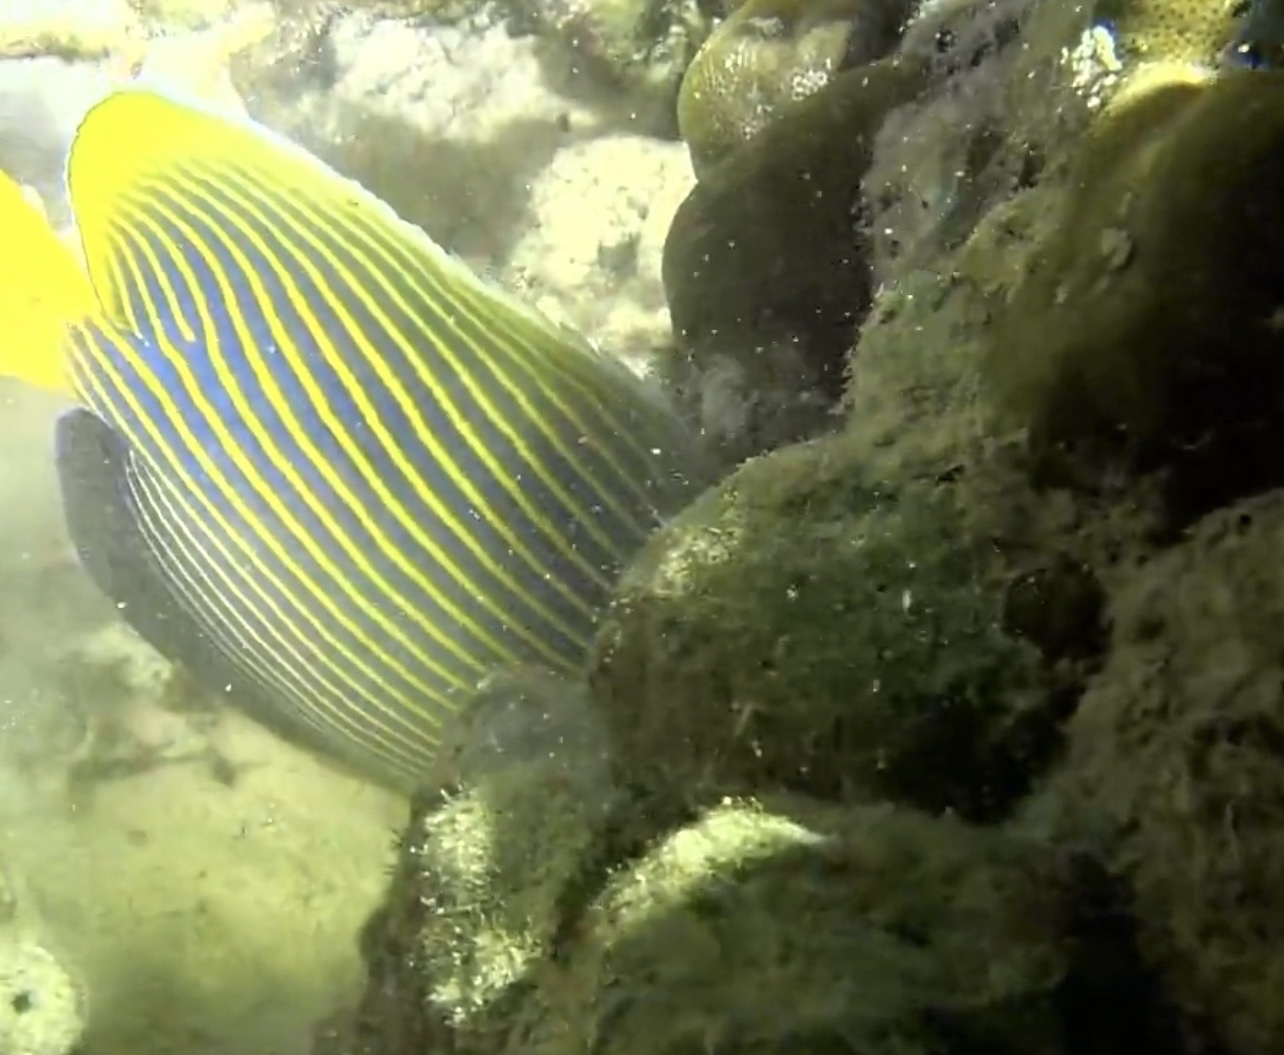
Pomacanthus imperator (Emperor Angelfish)